Ludvig Eikaas

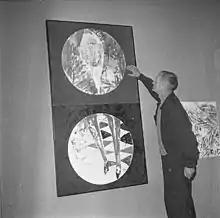
Ludvig Eikaas in 1969

Ludvig Eikaas (20 December 1920 – 5 September 2010) was a Norwegian painter, graphic artist and sculptor. Eikaas was among the first artists in Norway to work in a purely non-figurative idiom.